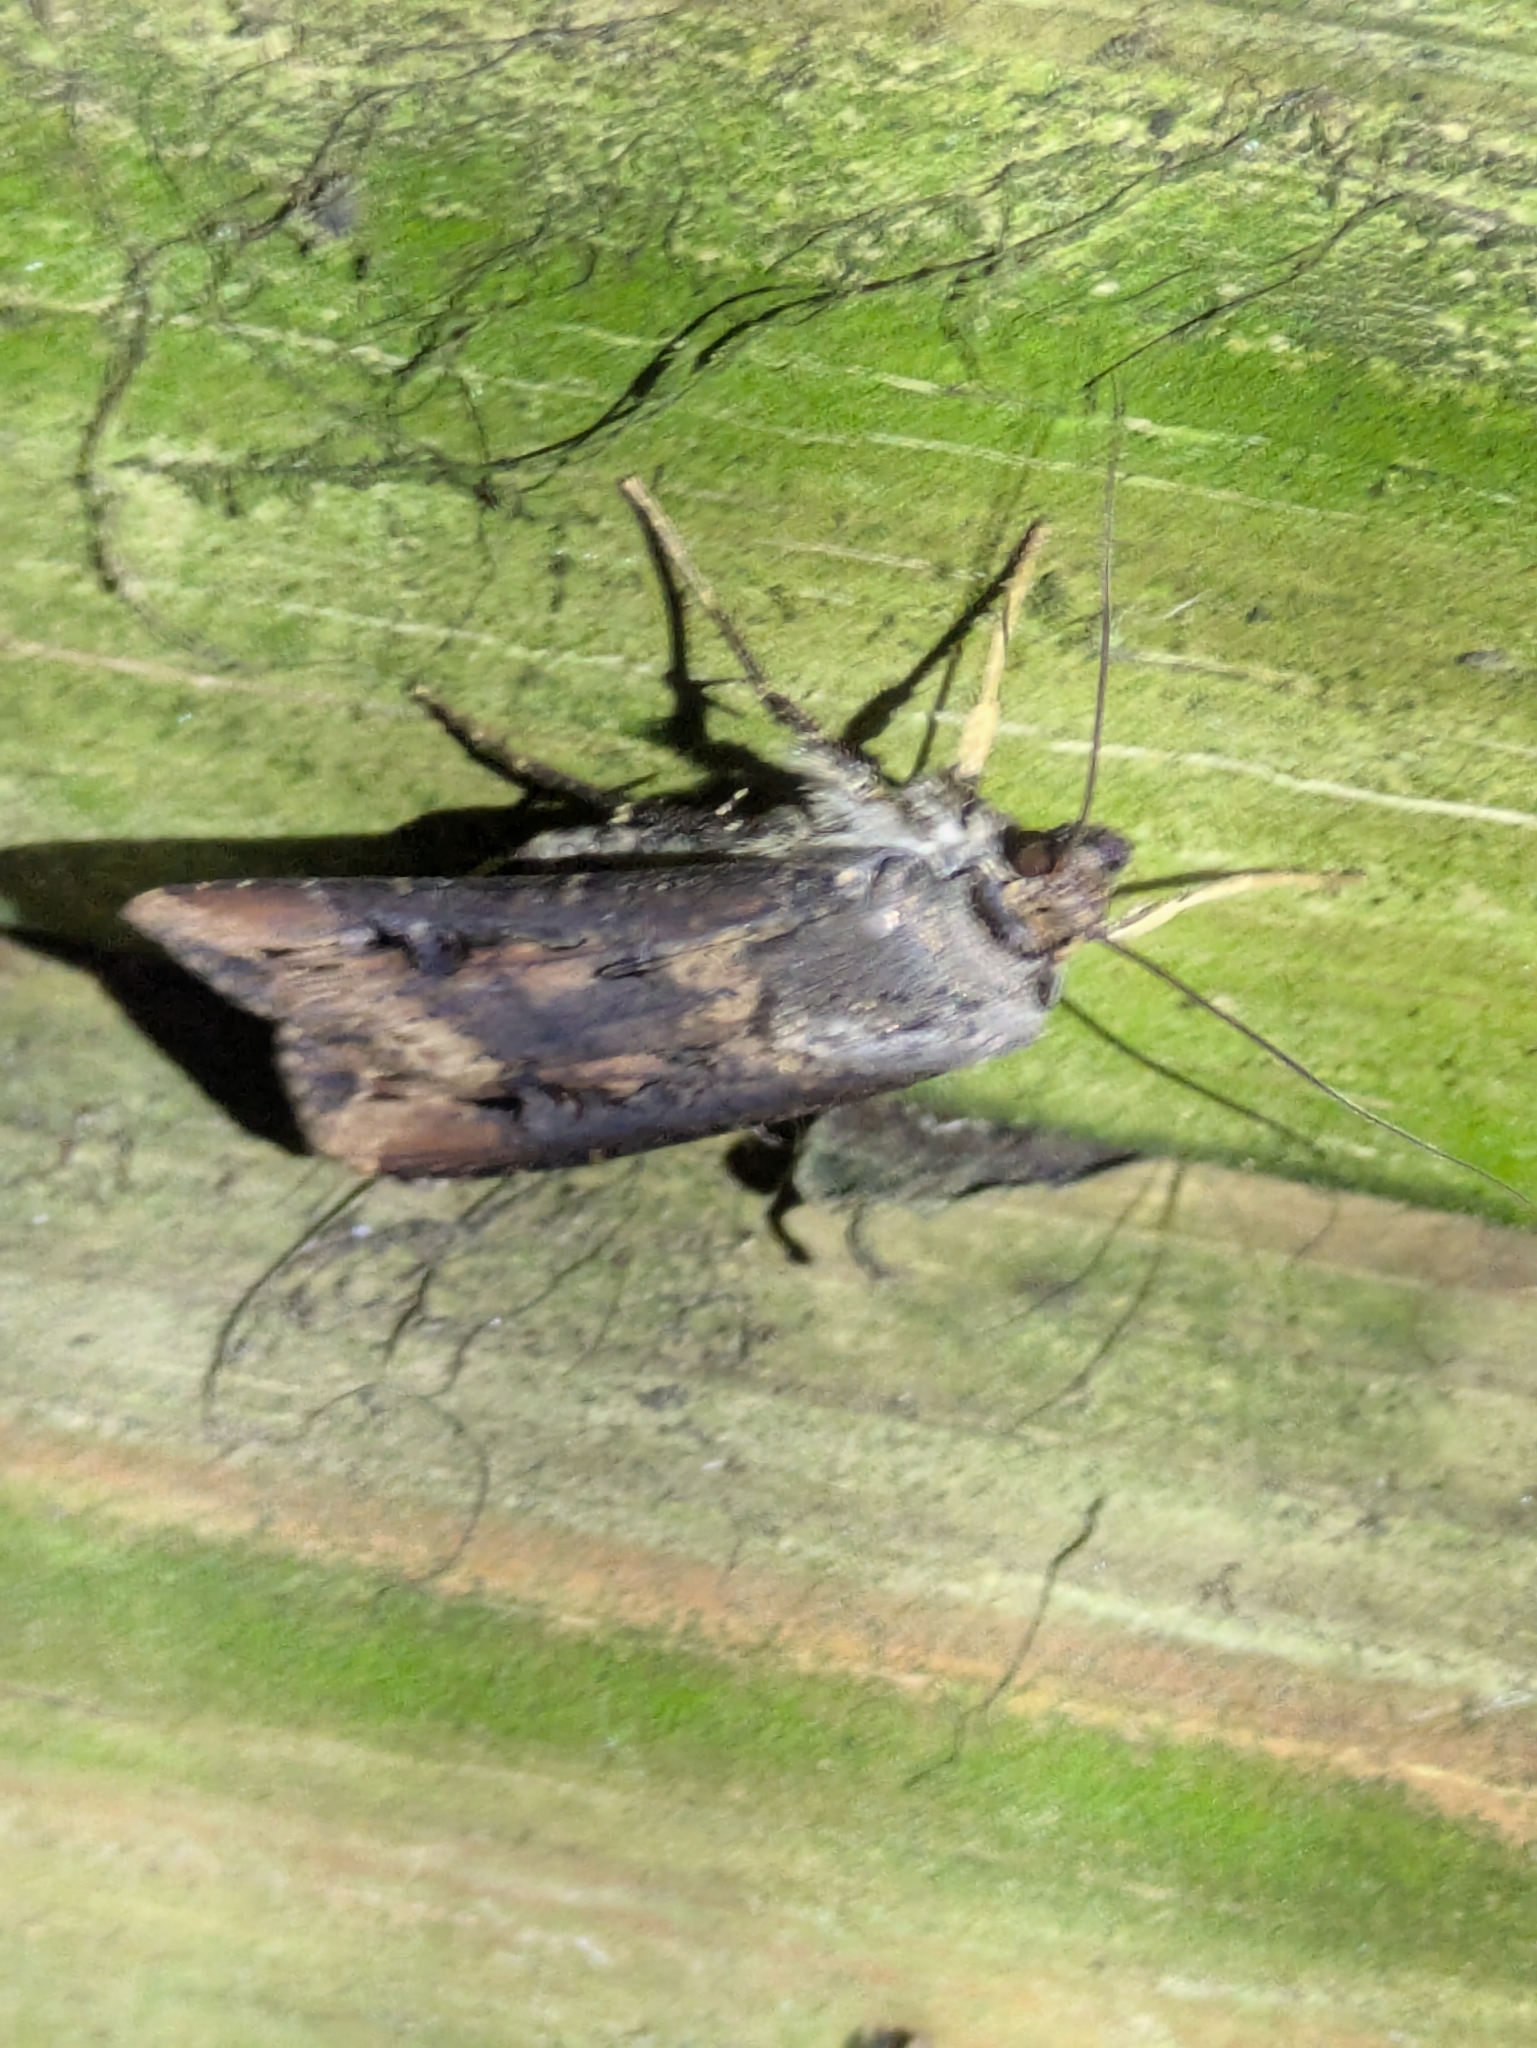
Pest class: cutworms